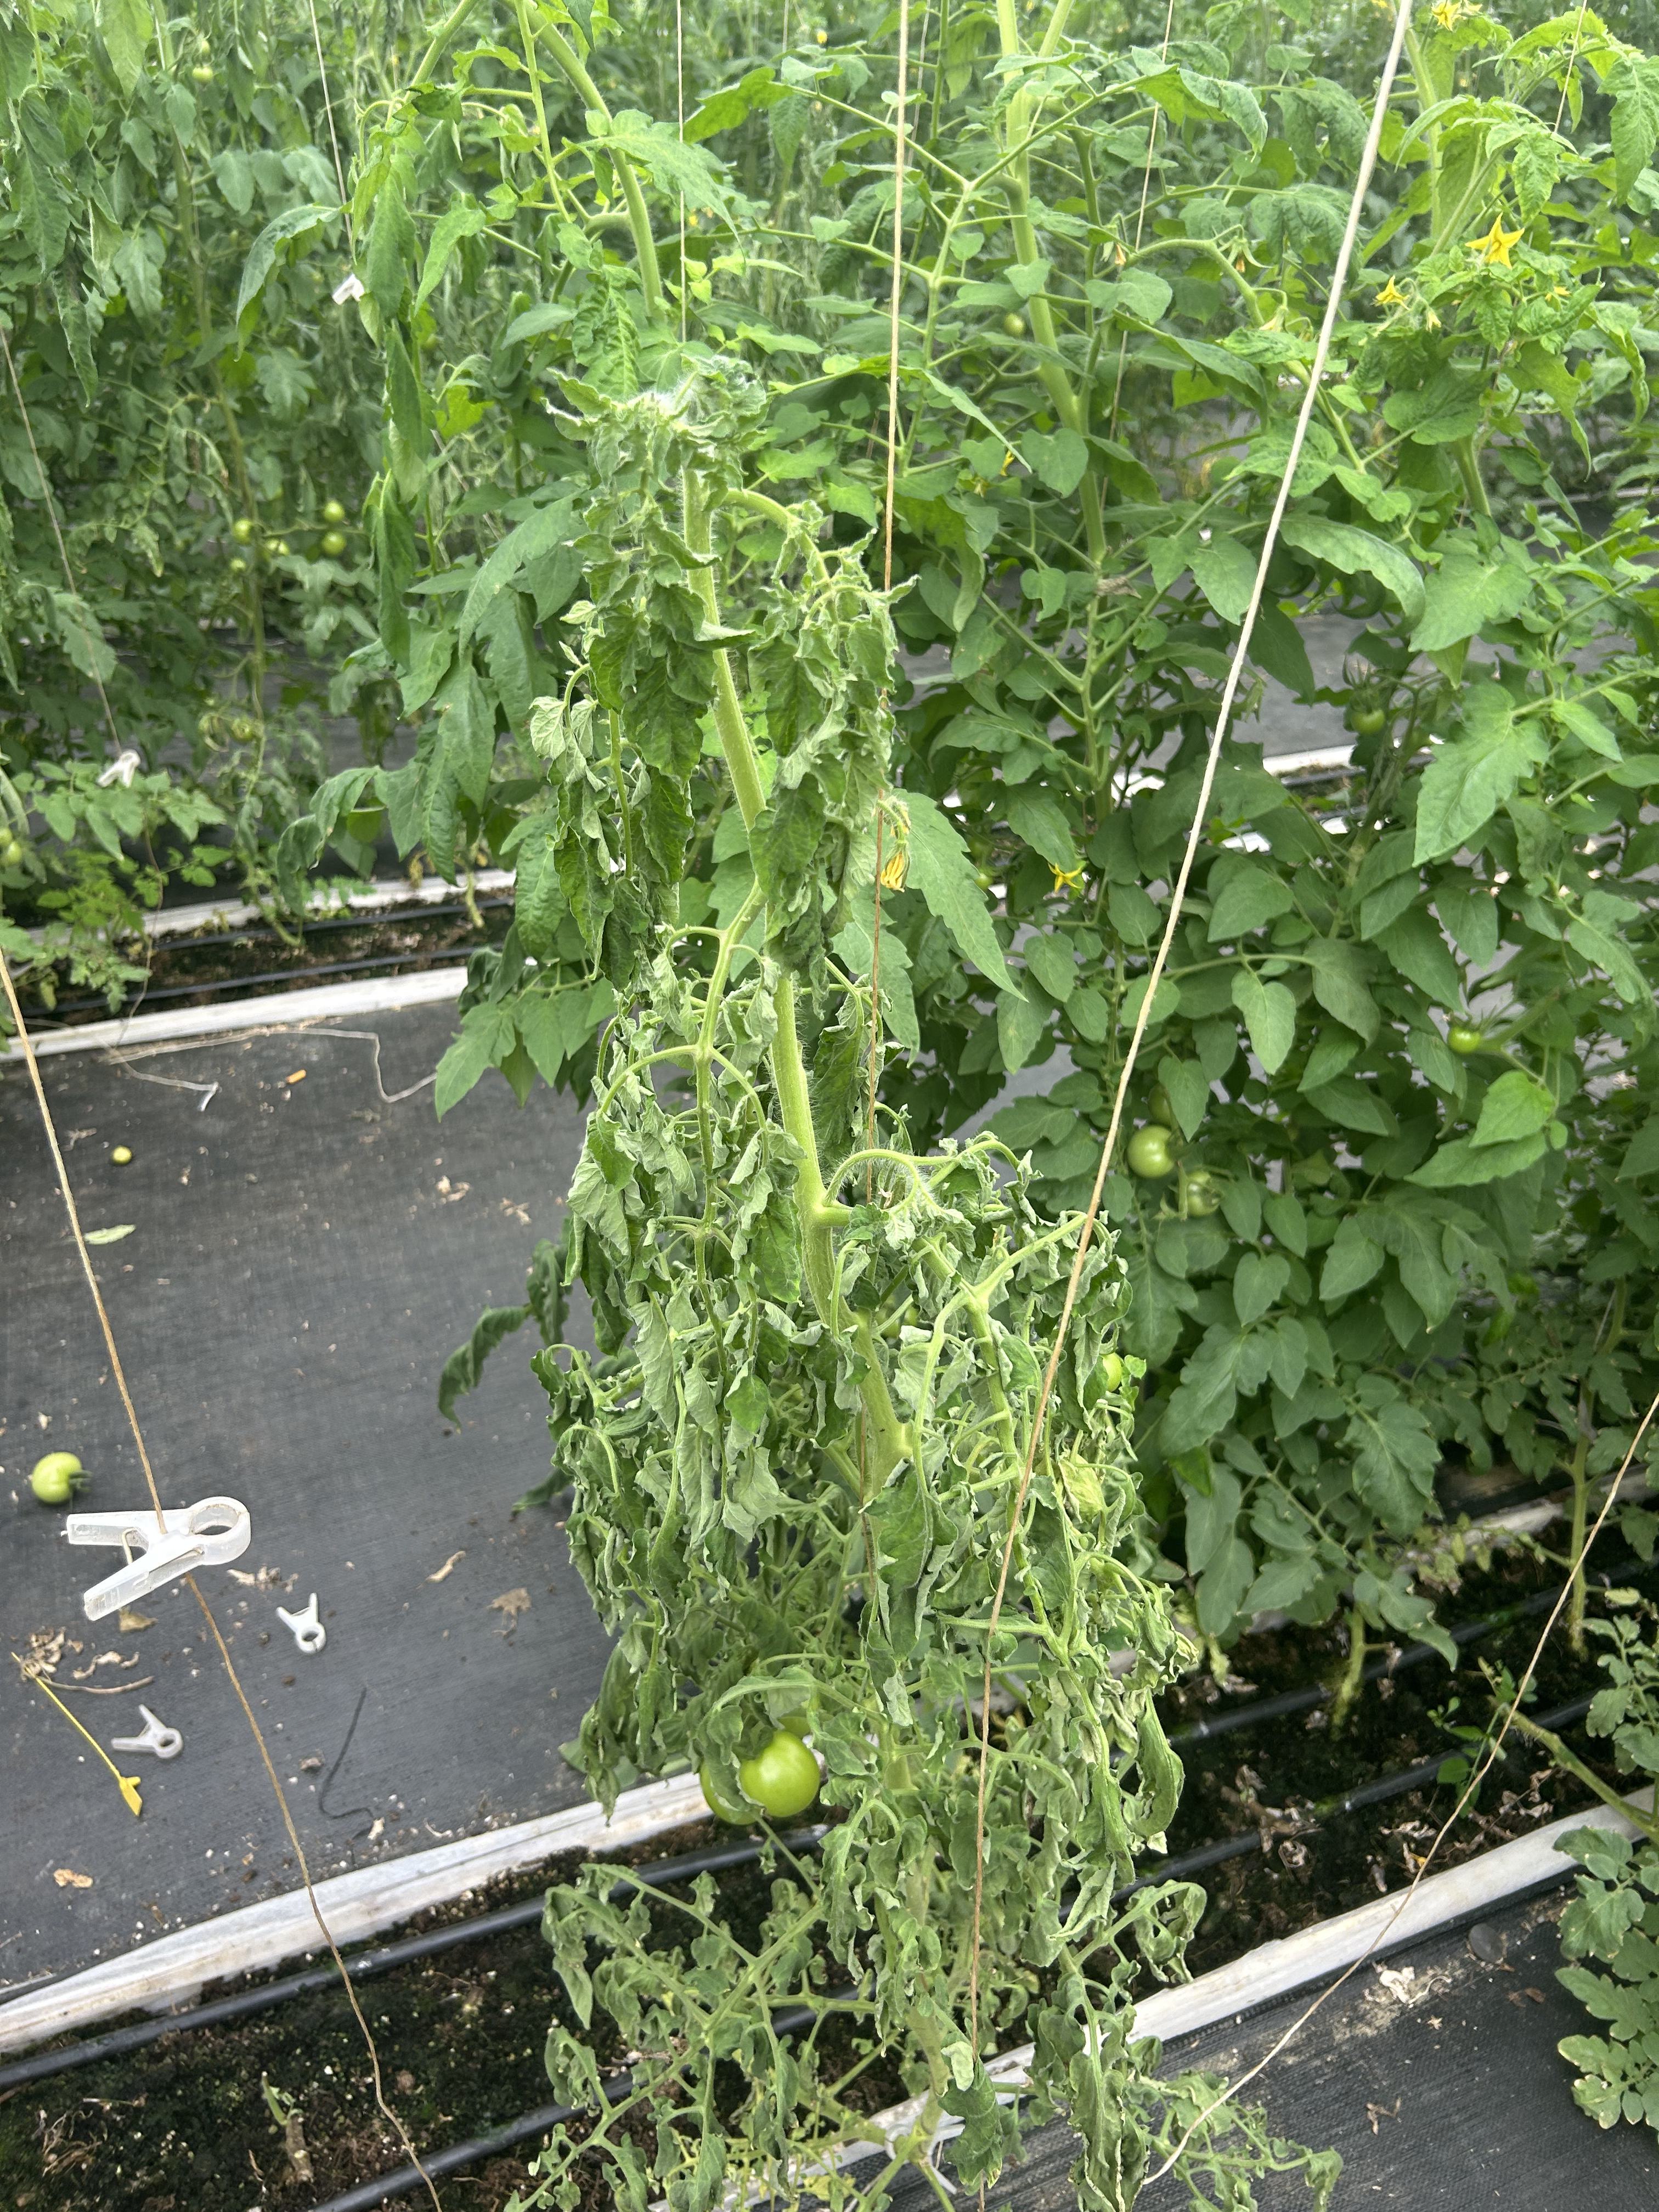
Disease: Wilt